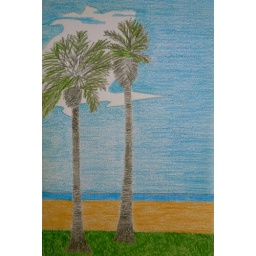
Palm trees by the ocean